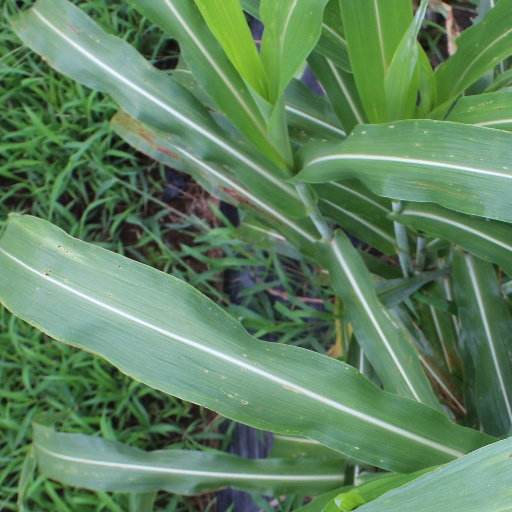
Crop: sorghum